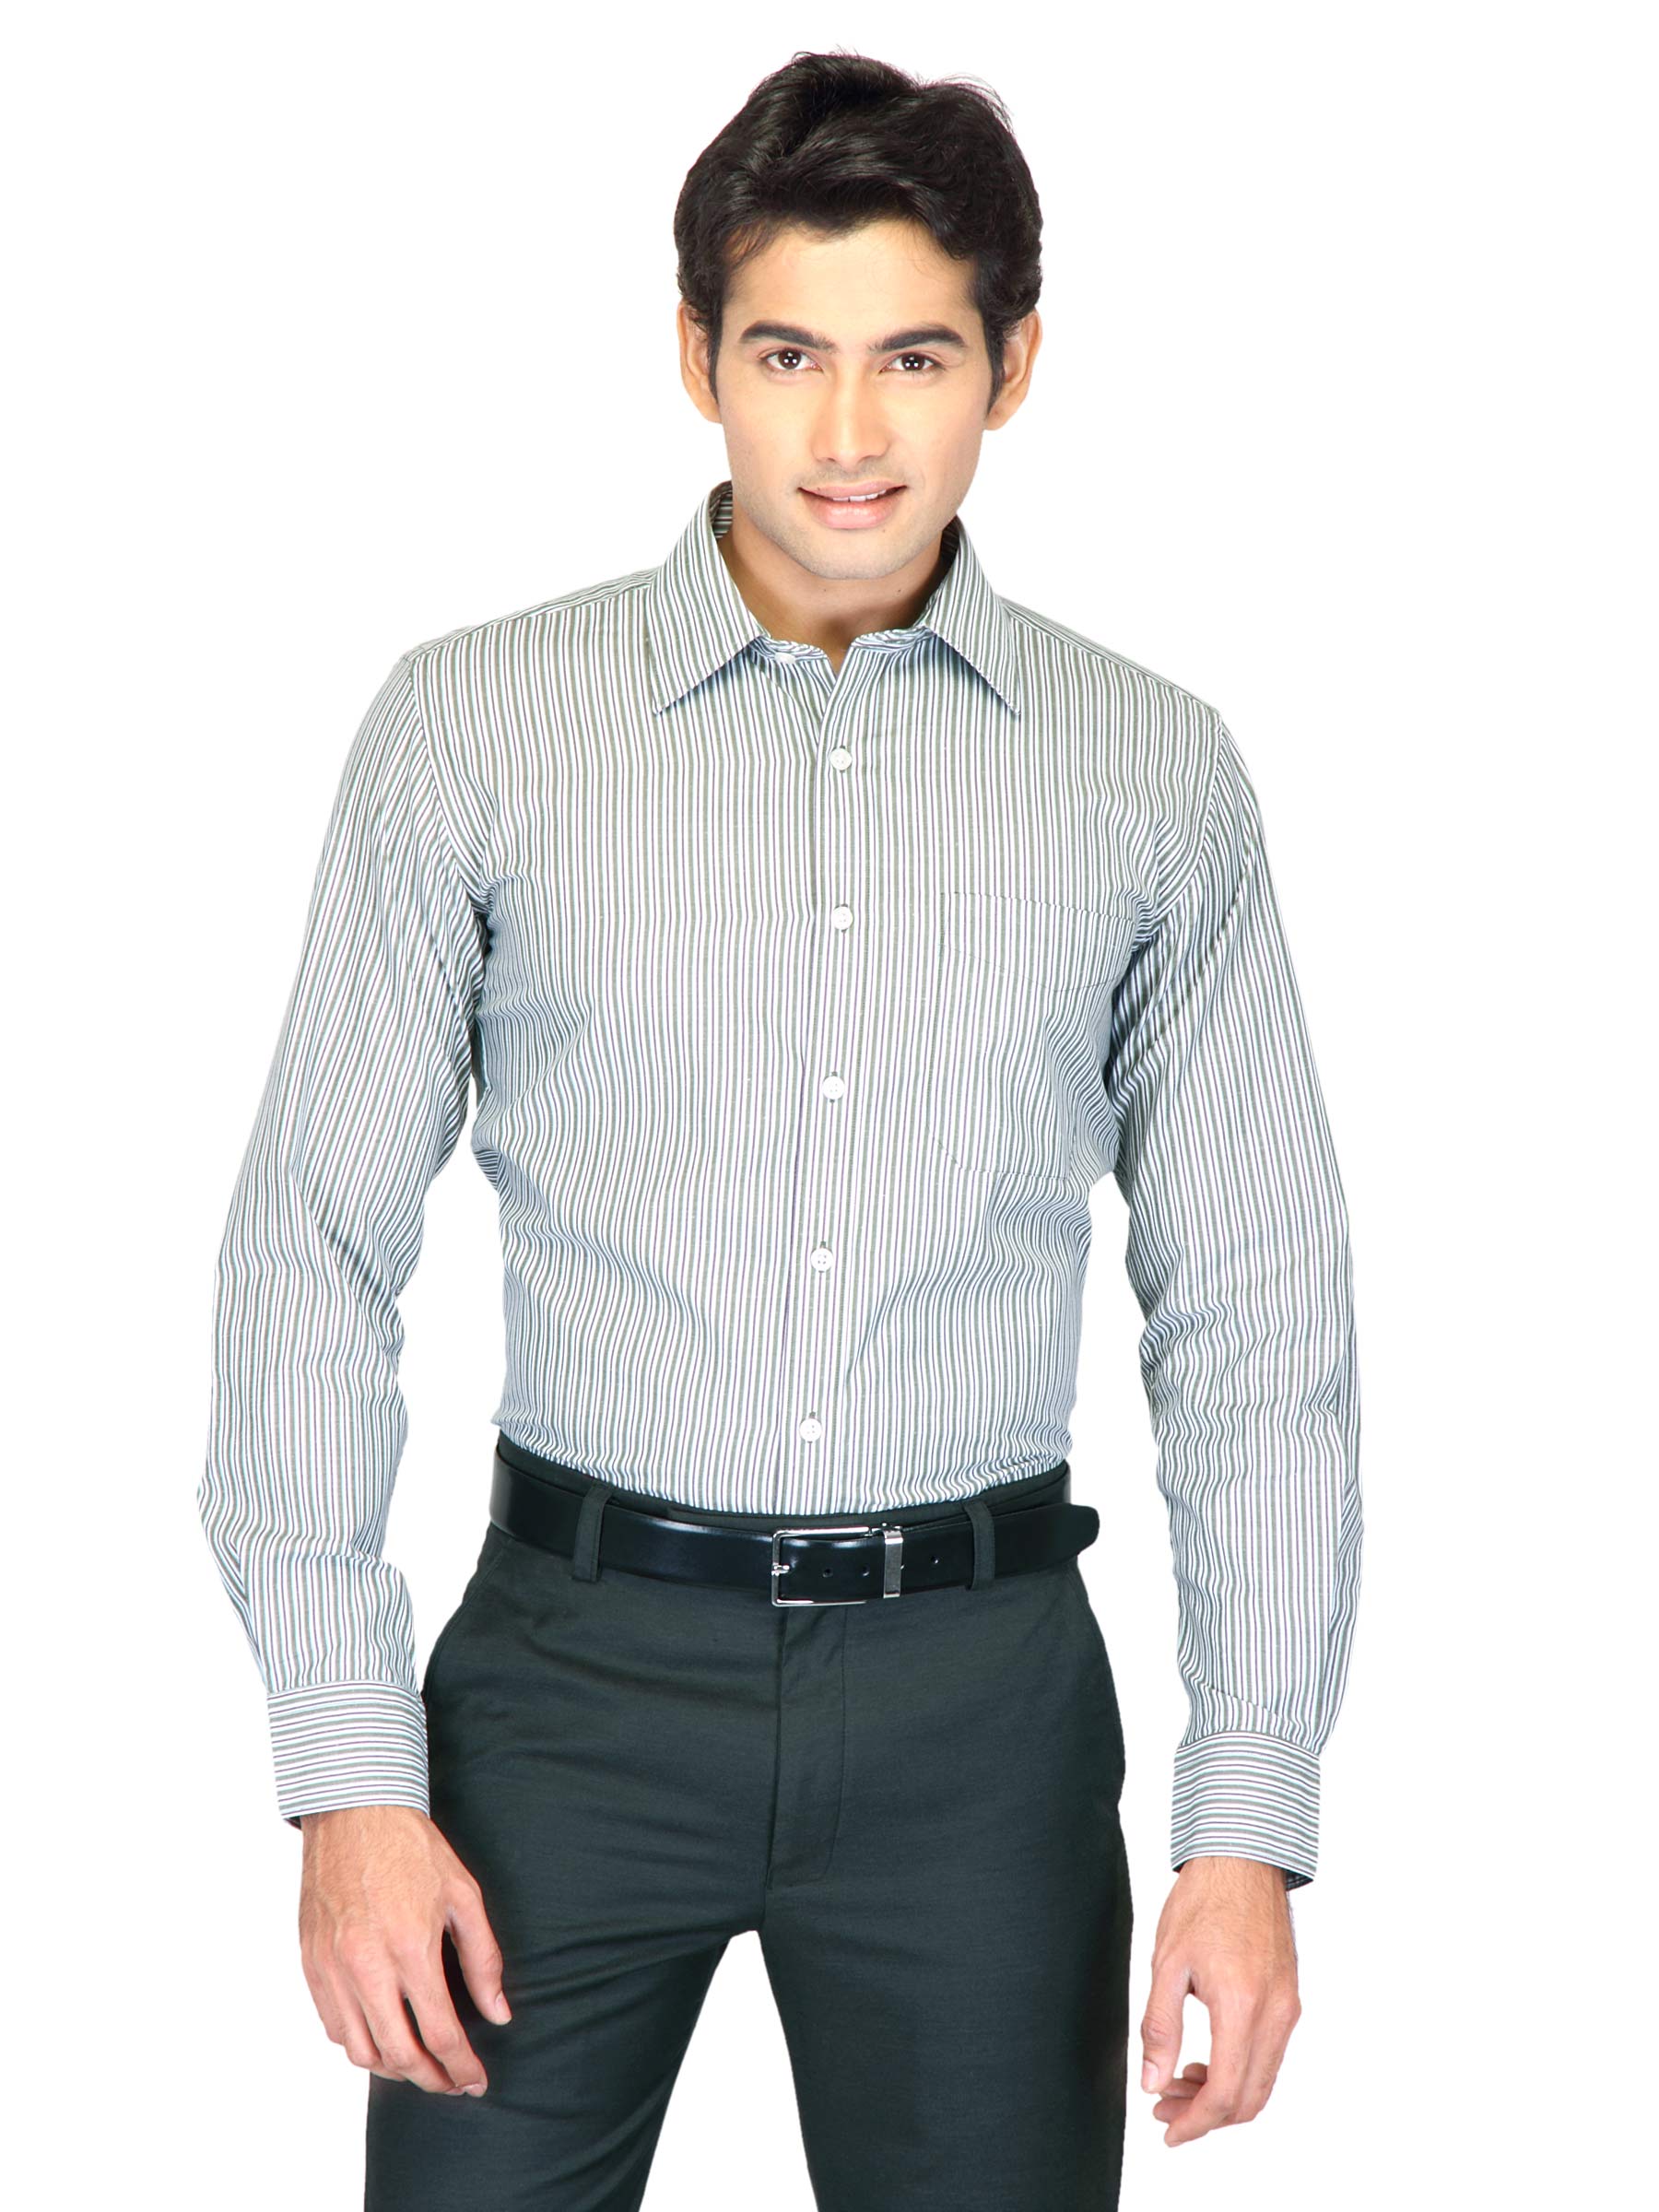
Mark Taylor Men Green Striped Shirt
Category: Apparel / Topwear / Shirts
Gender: Men
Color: Green
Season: Fall 2011
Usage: Formal